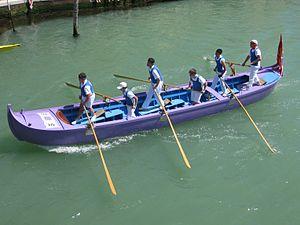
Le caorlina est une barque de transport à rames utilisée dans la lagune de Venise en Italie.